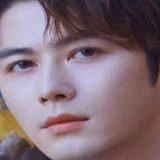
diễn viên Trần Học Đông